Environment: real
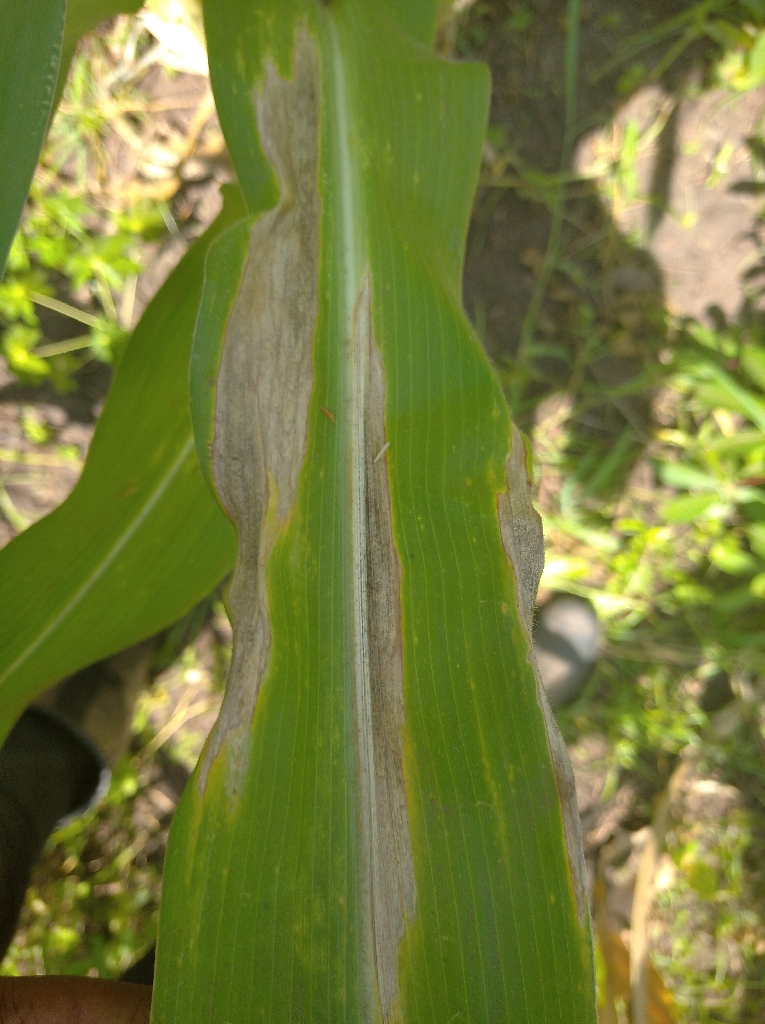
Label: northern_corn_leaf_blight